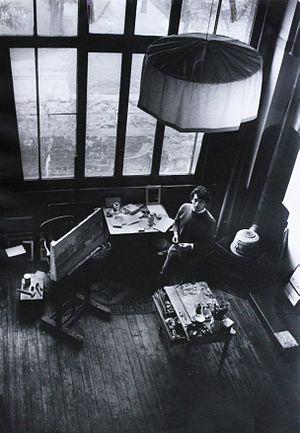
portrait
Georges Feher, né György Fehér, est un artiste peintre figuratif et lithographe de l'École de Paris né à Miskolc le 22 janvier 1929, vivant en France depuis 1954, d'abord à Paris, puis s'installant à Montcourt-Fromonville en 1972. Décédé le 10 décembre 2015, il repose au cimetière de Montcourt-Fromonville.